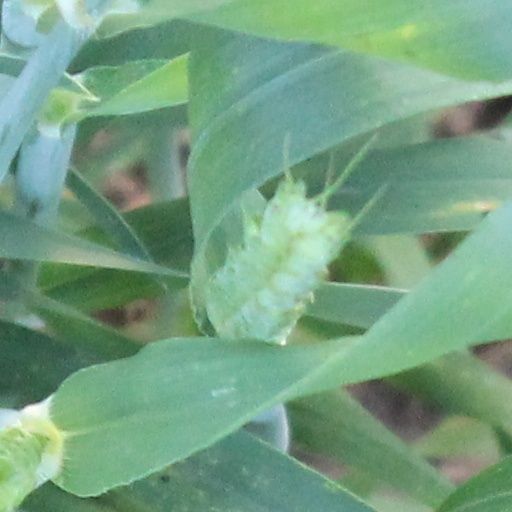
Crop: wheat